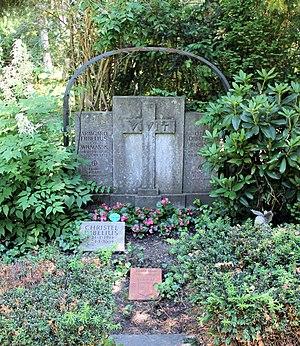
Otto Dibelius, né le 15 mai 1880 à Berlin et décédé le 31 janvier 1967 dans la même ville, est un homme d'église et opposant au nazisme et au communisme allemand.